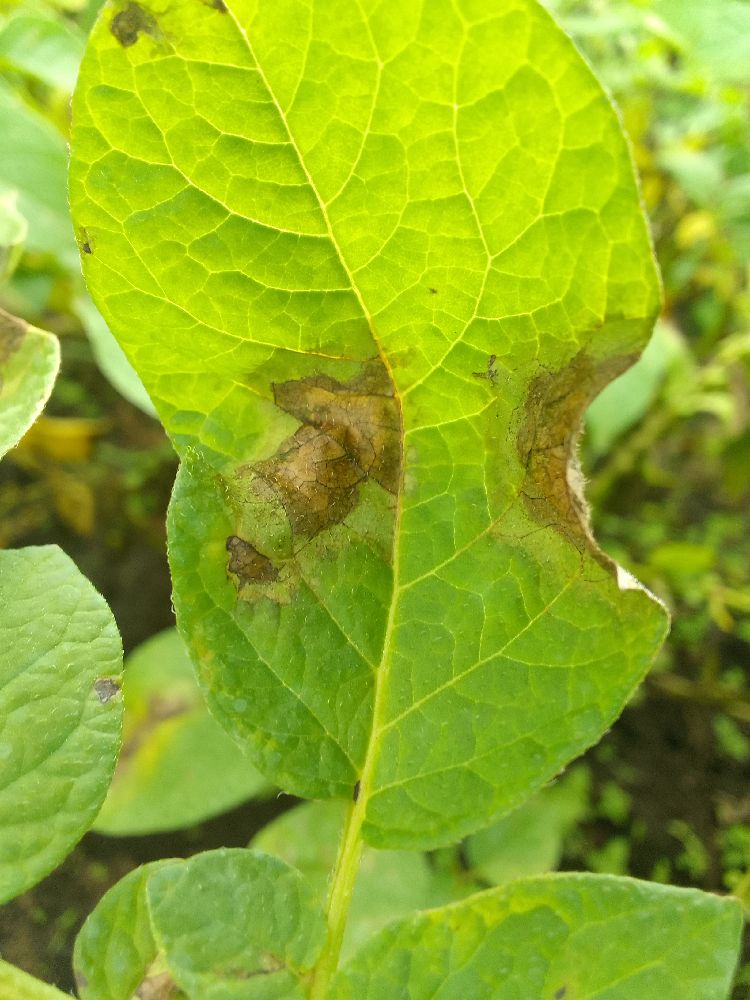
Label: Late blight